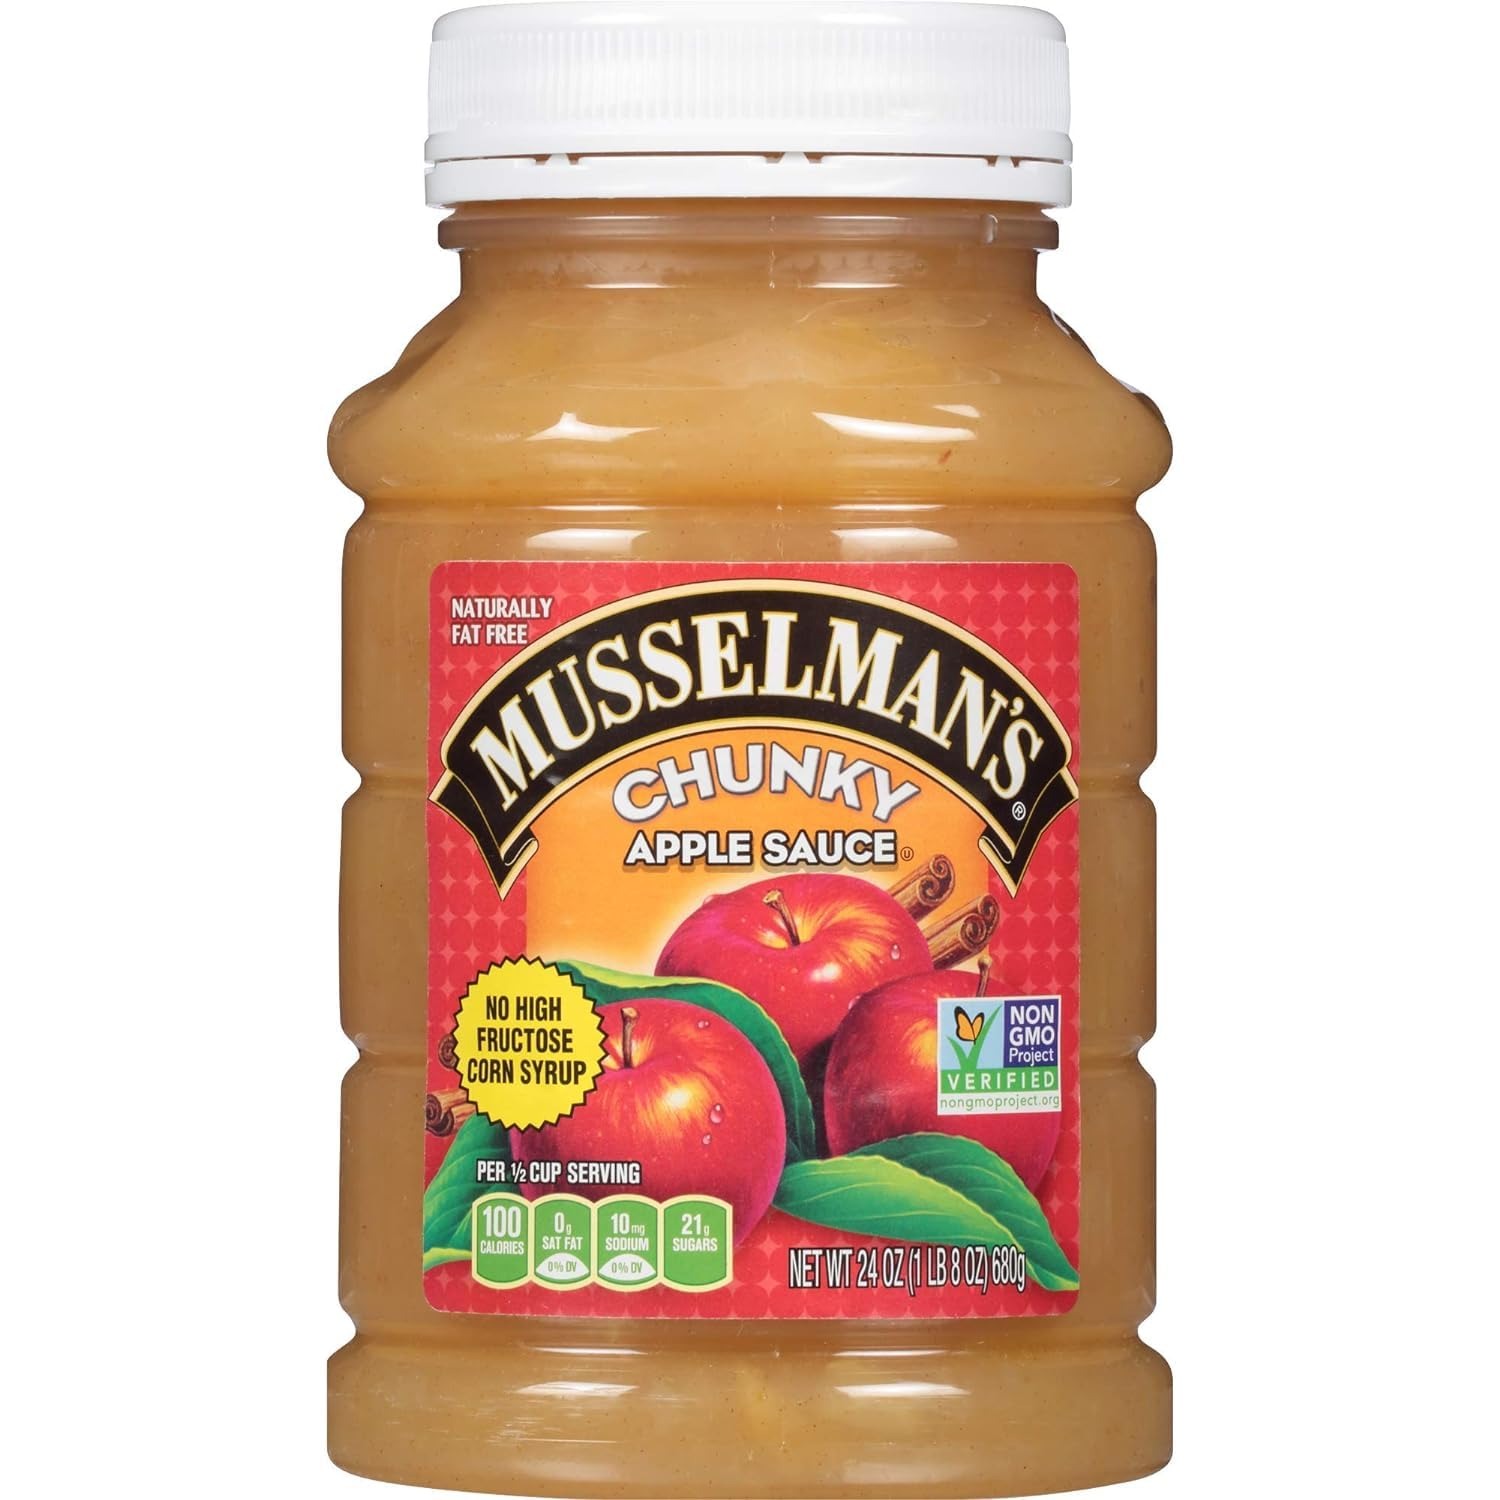
Item Name: Musselman's Chunky Apple Sauce Plastic Jars, 24 Ounce
Bullet Point 1: Non-GMO
Bullet Point 2: Shatterproof Plastic Jars
Bullet Point 3: Naturally Fat Free
Bullet Point 4: Kosher
Bullet Point 5: Apple Sauce Is a Gluten-Free Product
Value: 24.0
Unit: Ounce

Price: 2.12